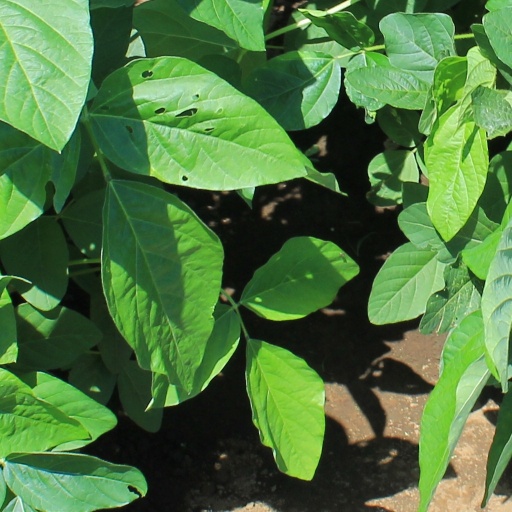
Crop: soybean